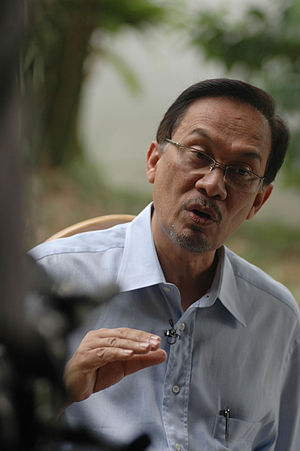
Anwar Ibrahim
Anwar Ibrahim
Anwar Ibrahim er en malaysisk politiker.